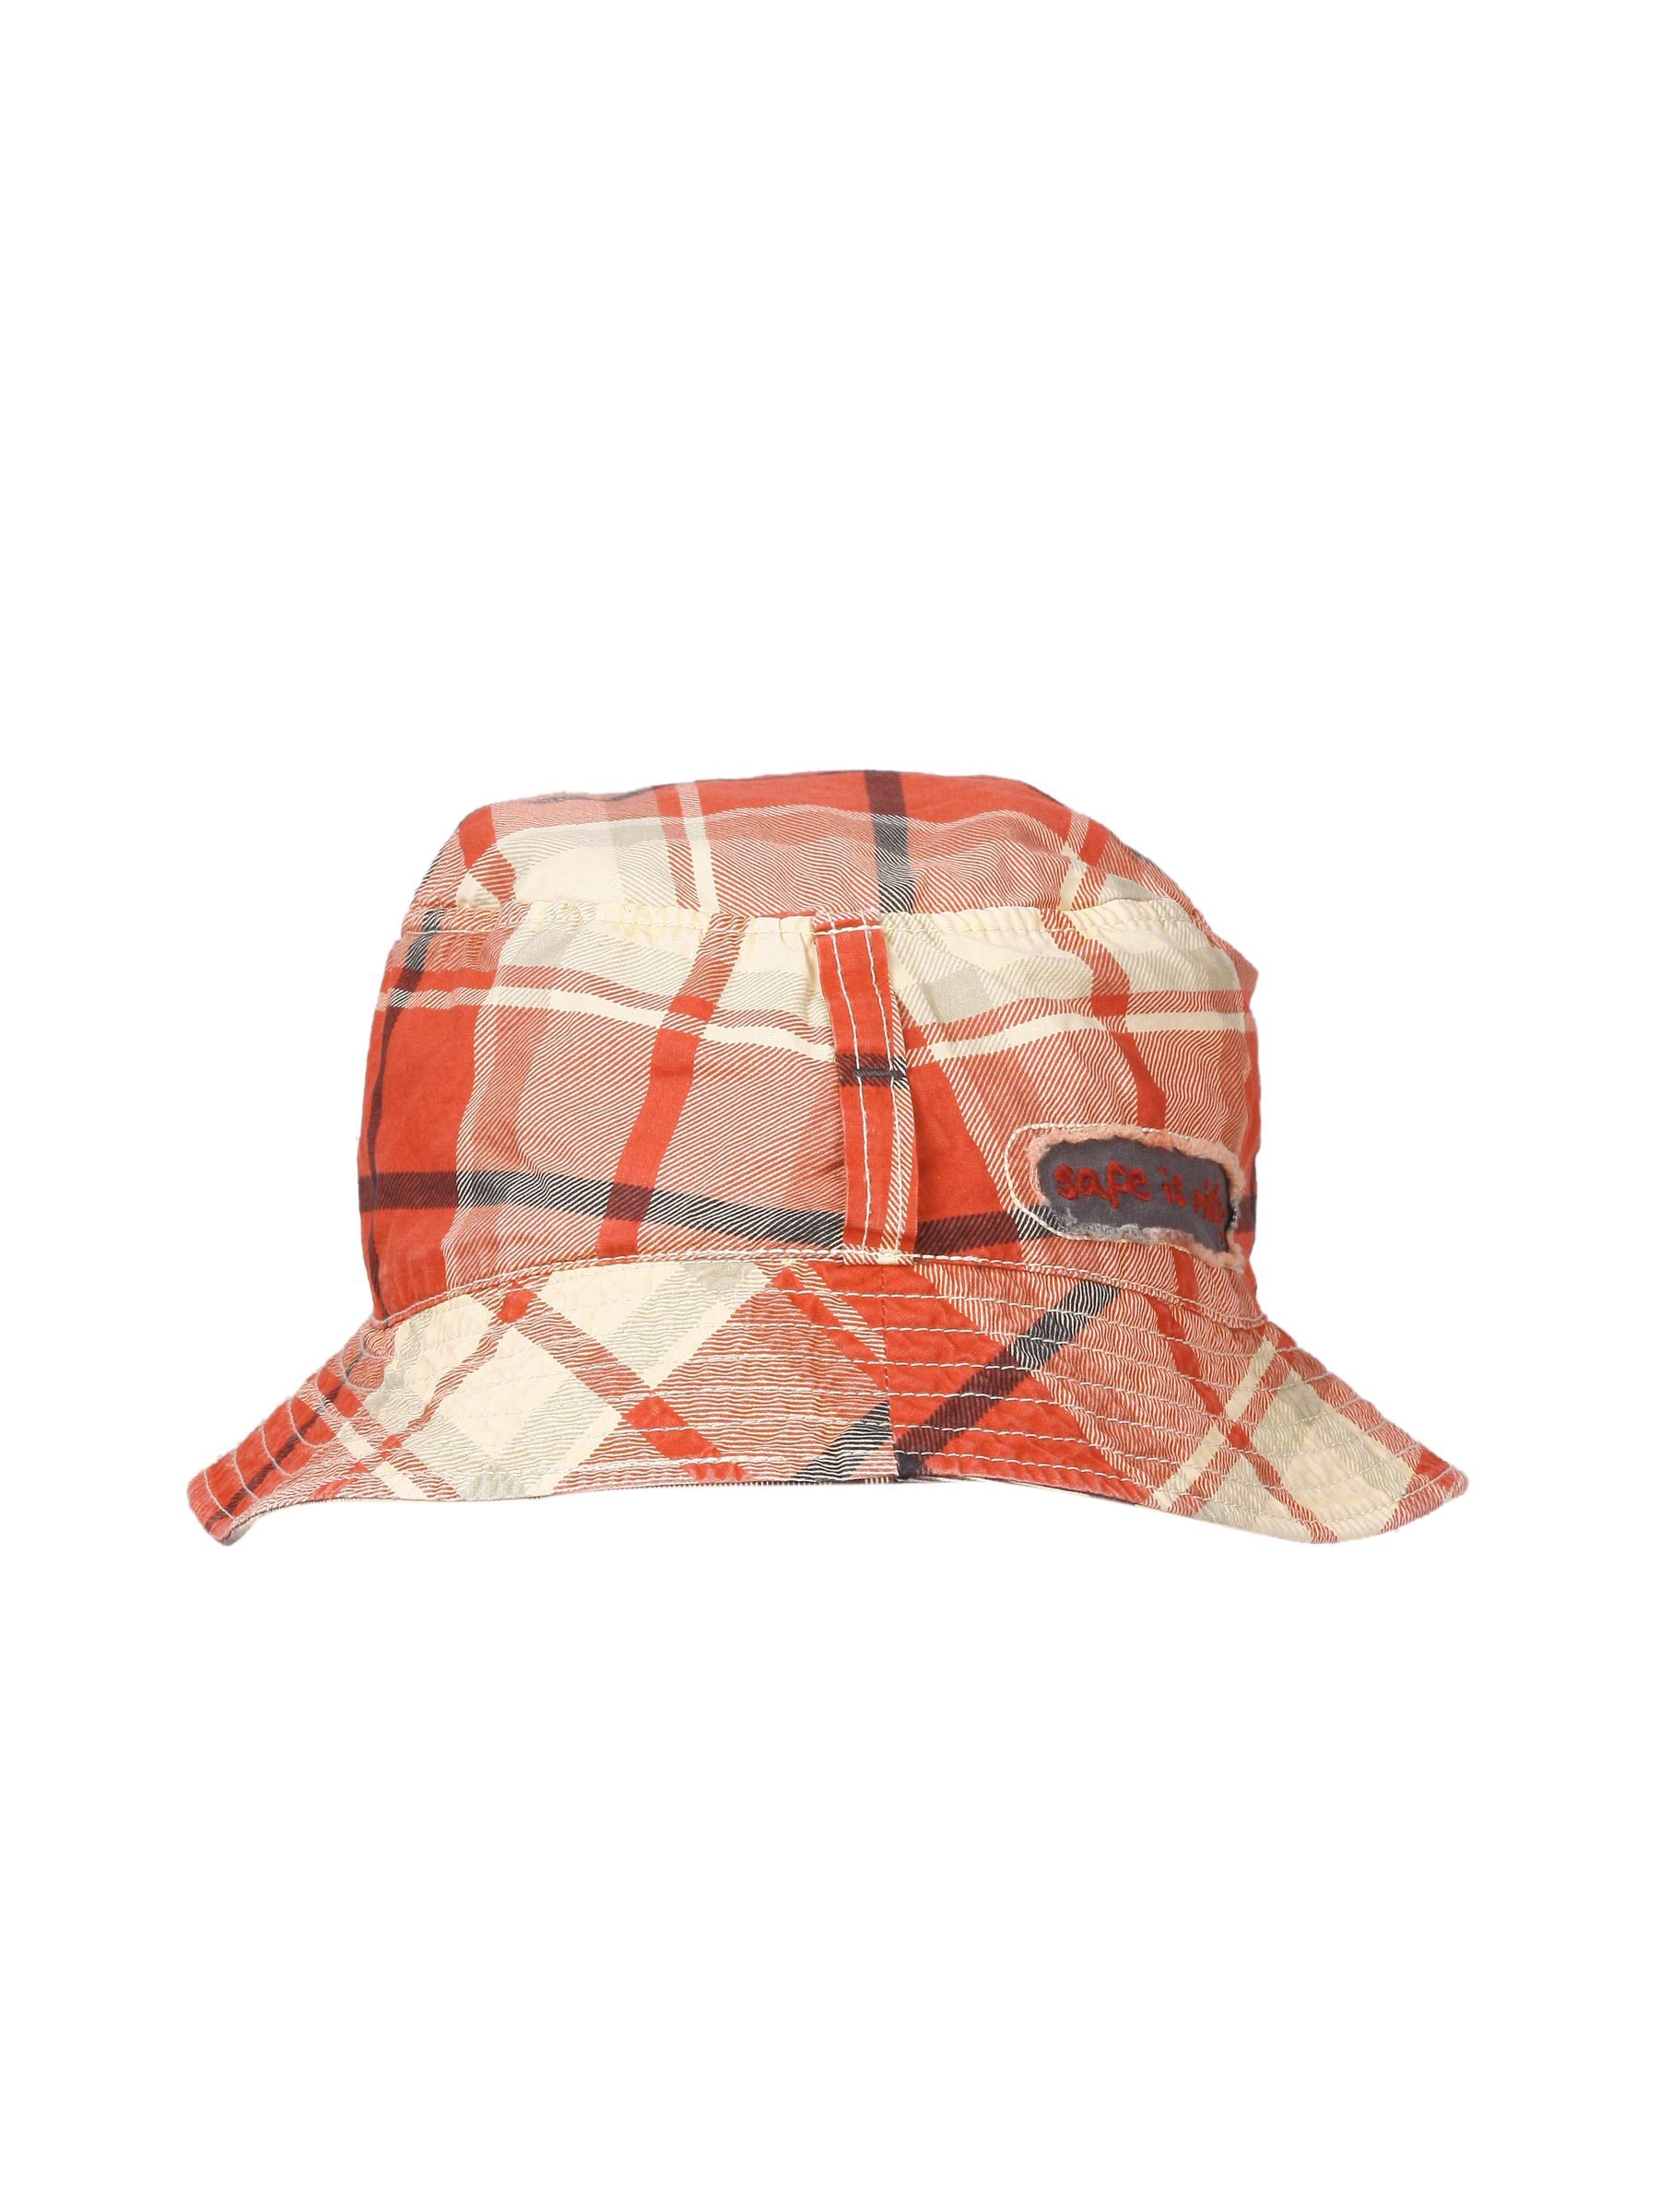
Probase Women Checked Orange & Red Cap
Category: Accessories / Headwear / Caps
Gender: Women
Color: Red
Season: Fall 2011
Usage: Casual